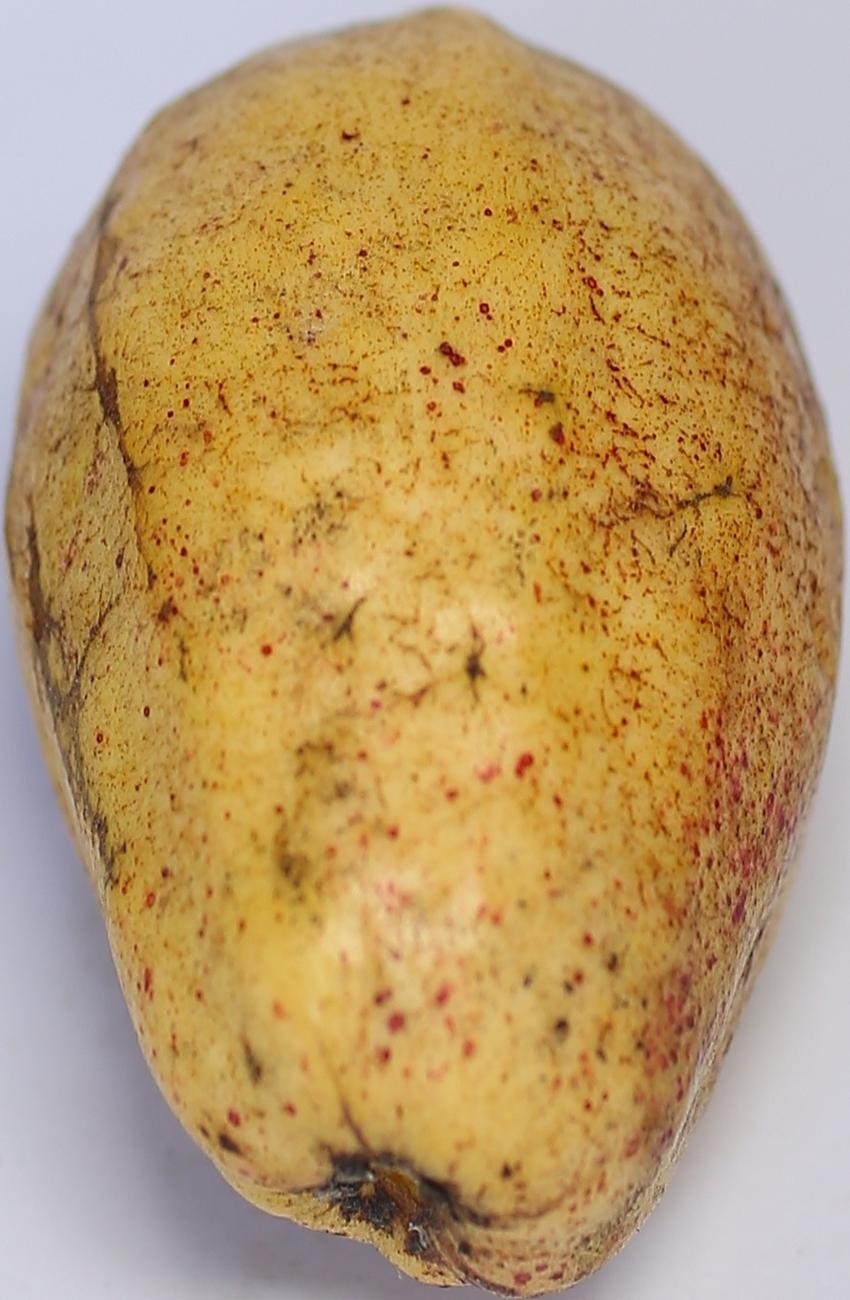
Maturity: ripe
Variety: thadhrami